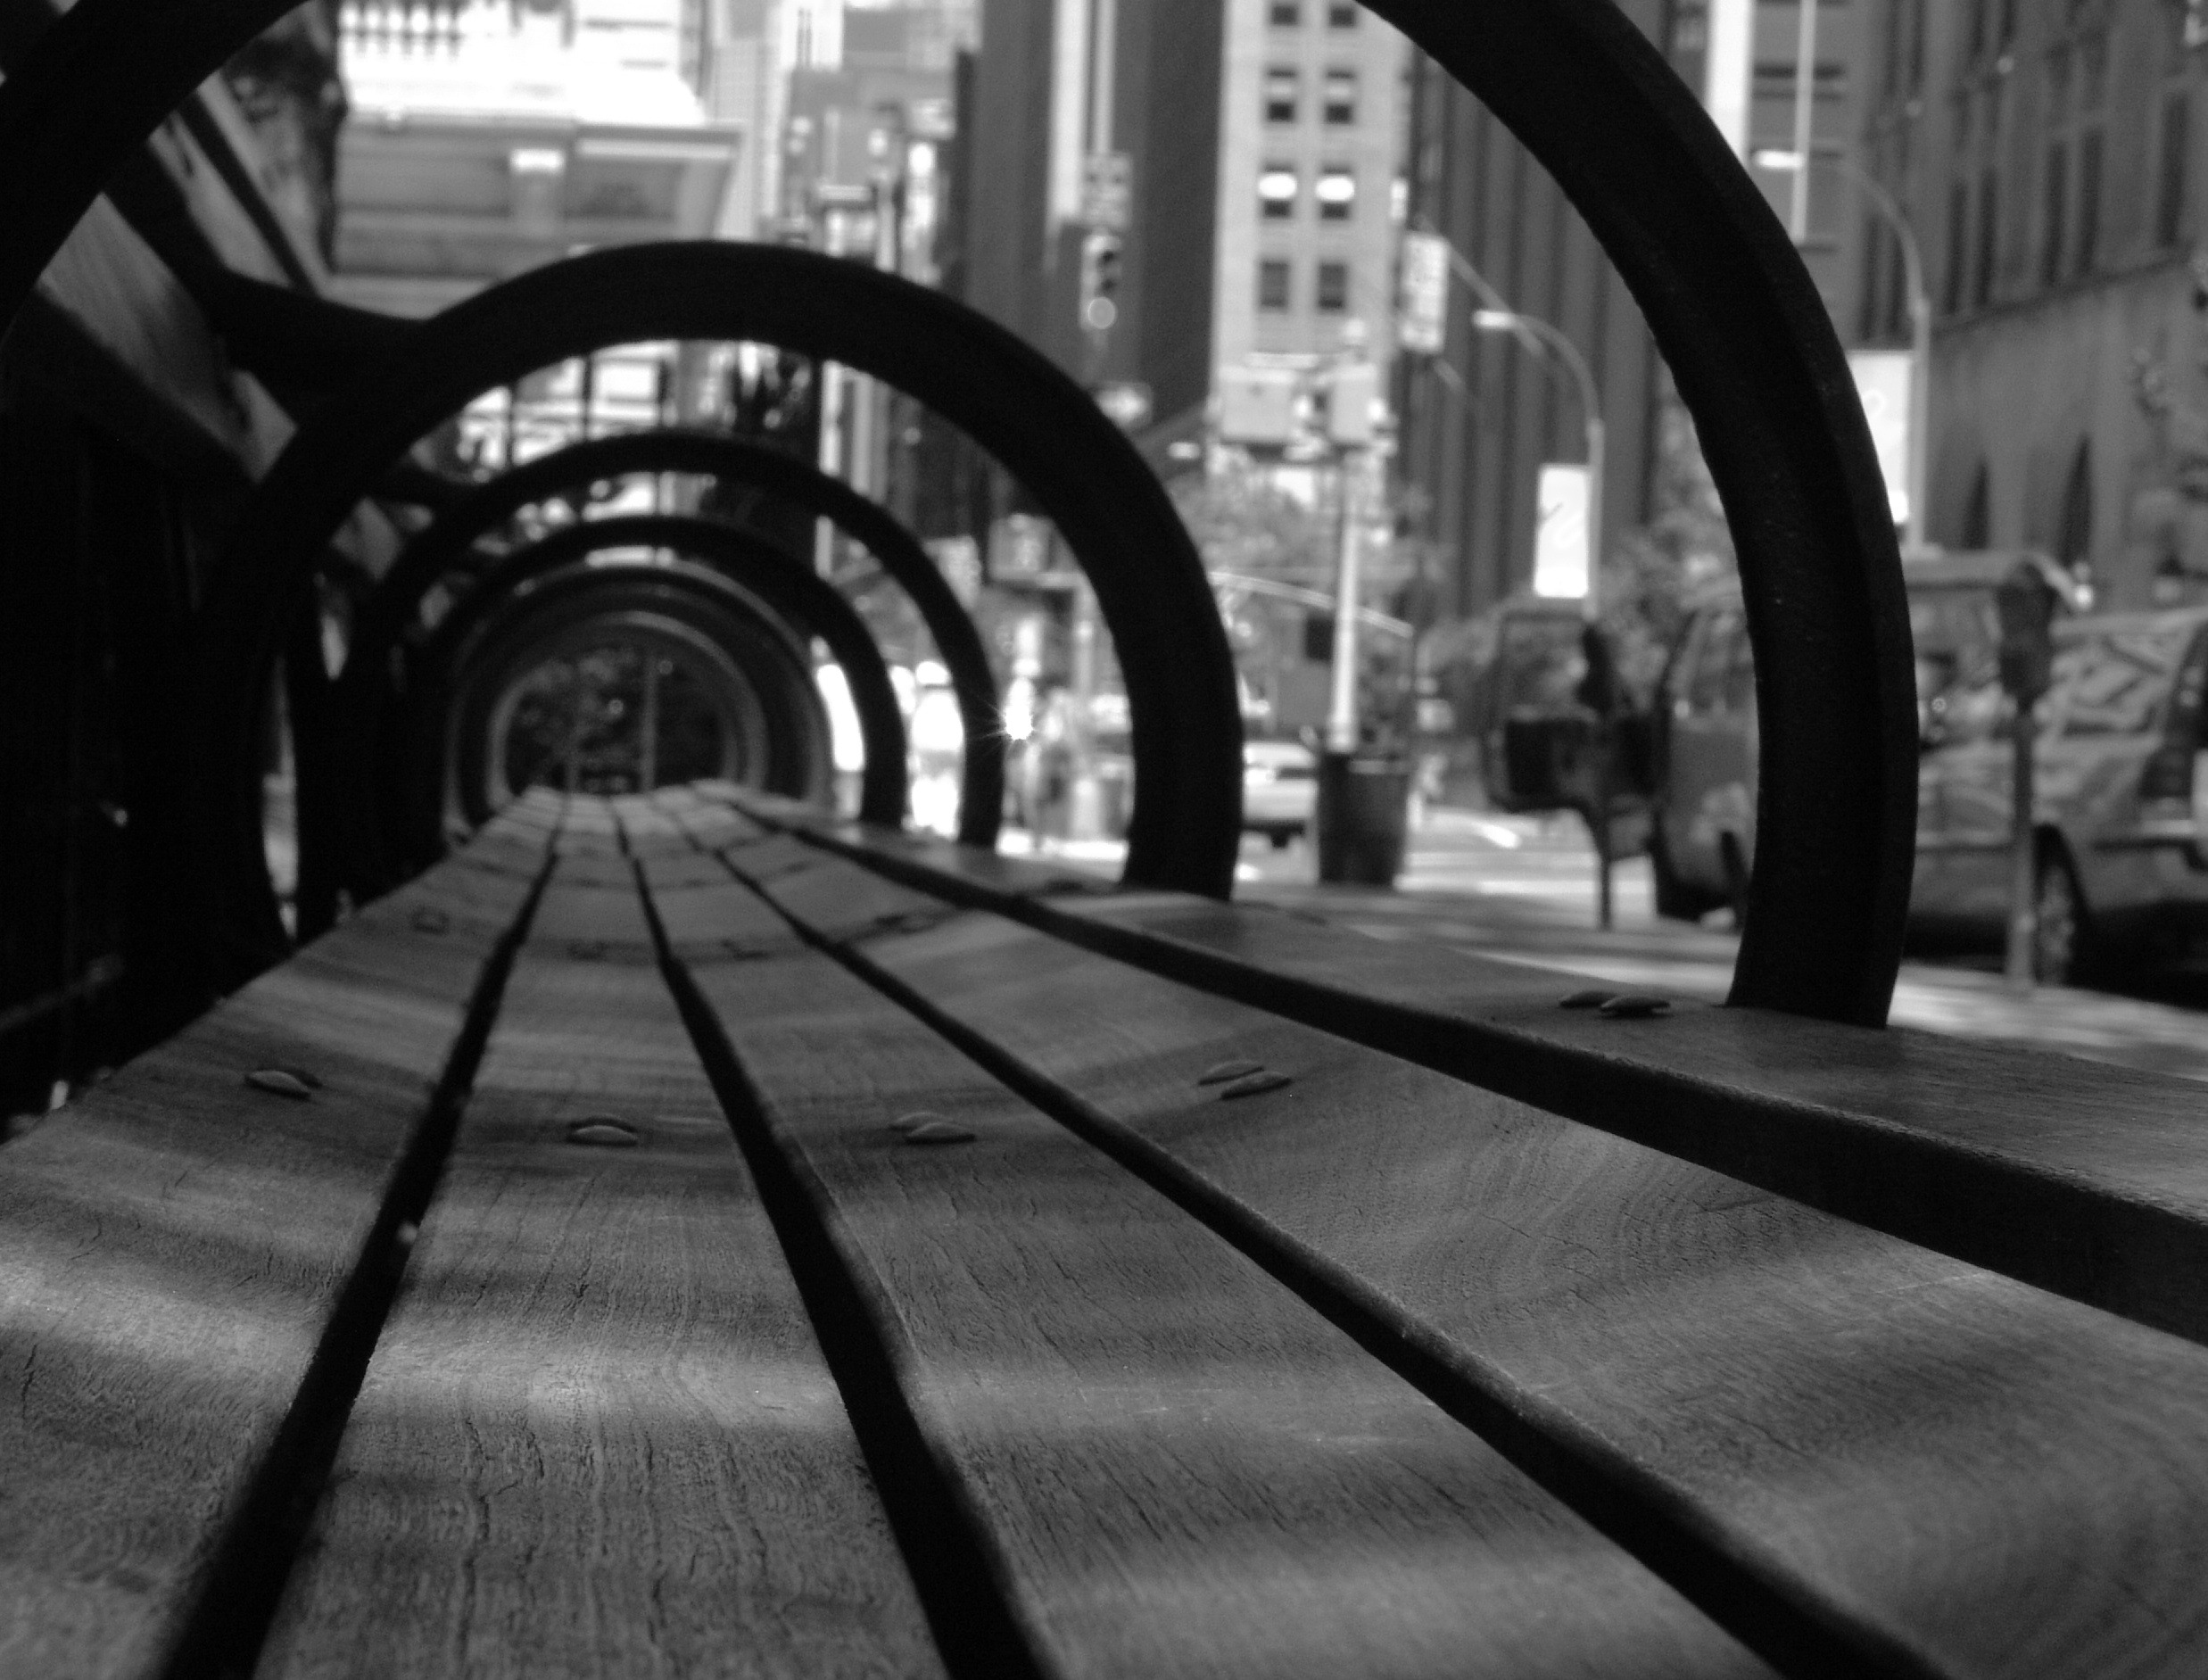
black and white, wood, road, bench, street, photography, sidewalk, seat, city, tunnel, transport, sitting, black, monochrome, lane, park bench, infrastructure, wooden, monochrome photography